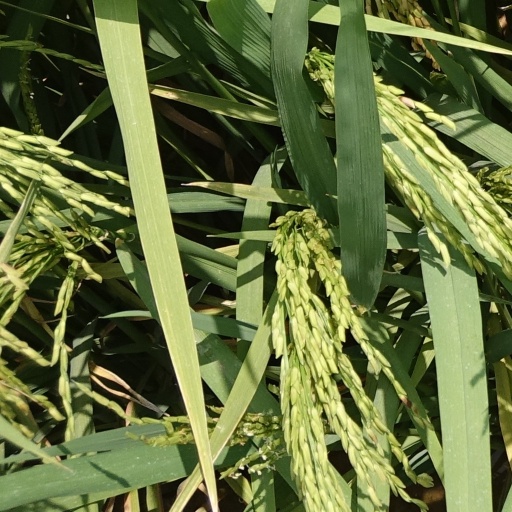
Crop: rice